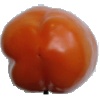
Label: Pepper Orange 1